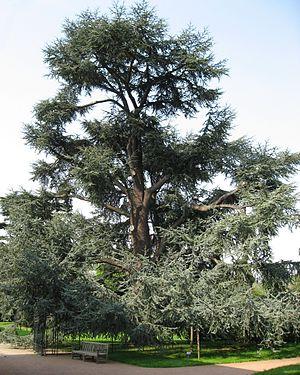
Le Cèdre de l'Atlas est une espèce d'arbres conifères de la famille des Pinaceae anciennement considérée comme une sous-espèce du cèdre du Liban. Elle est originaire de l'Atlas, massif montagneux d'Afrique du Nord. Dans son aire naturelle, au Maroc et en Algérie, elle est considérée comme en danger par l'UICN. Arbre majestueux, il a été planté dans de nombreux parcs.